Mariana Trough

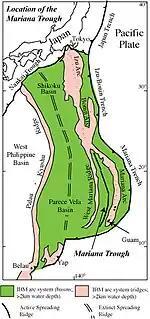
lies in the southern part of the IBM arc system in the Western Pacific. Guam and The Northern Mariana Islands mark its eastern limit.

The Mariana Trough is an active back-arc basin in the western Pacific Ocean . It is an integral part of the Izu–Bonin–Mariana Arc system.